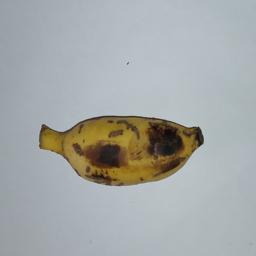
Banana variety: Champa Kola